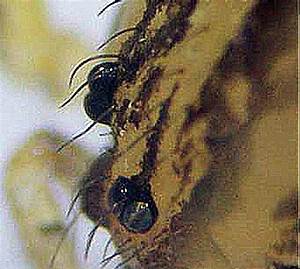
Label: ragno